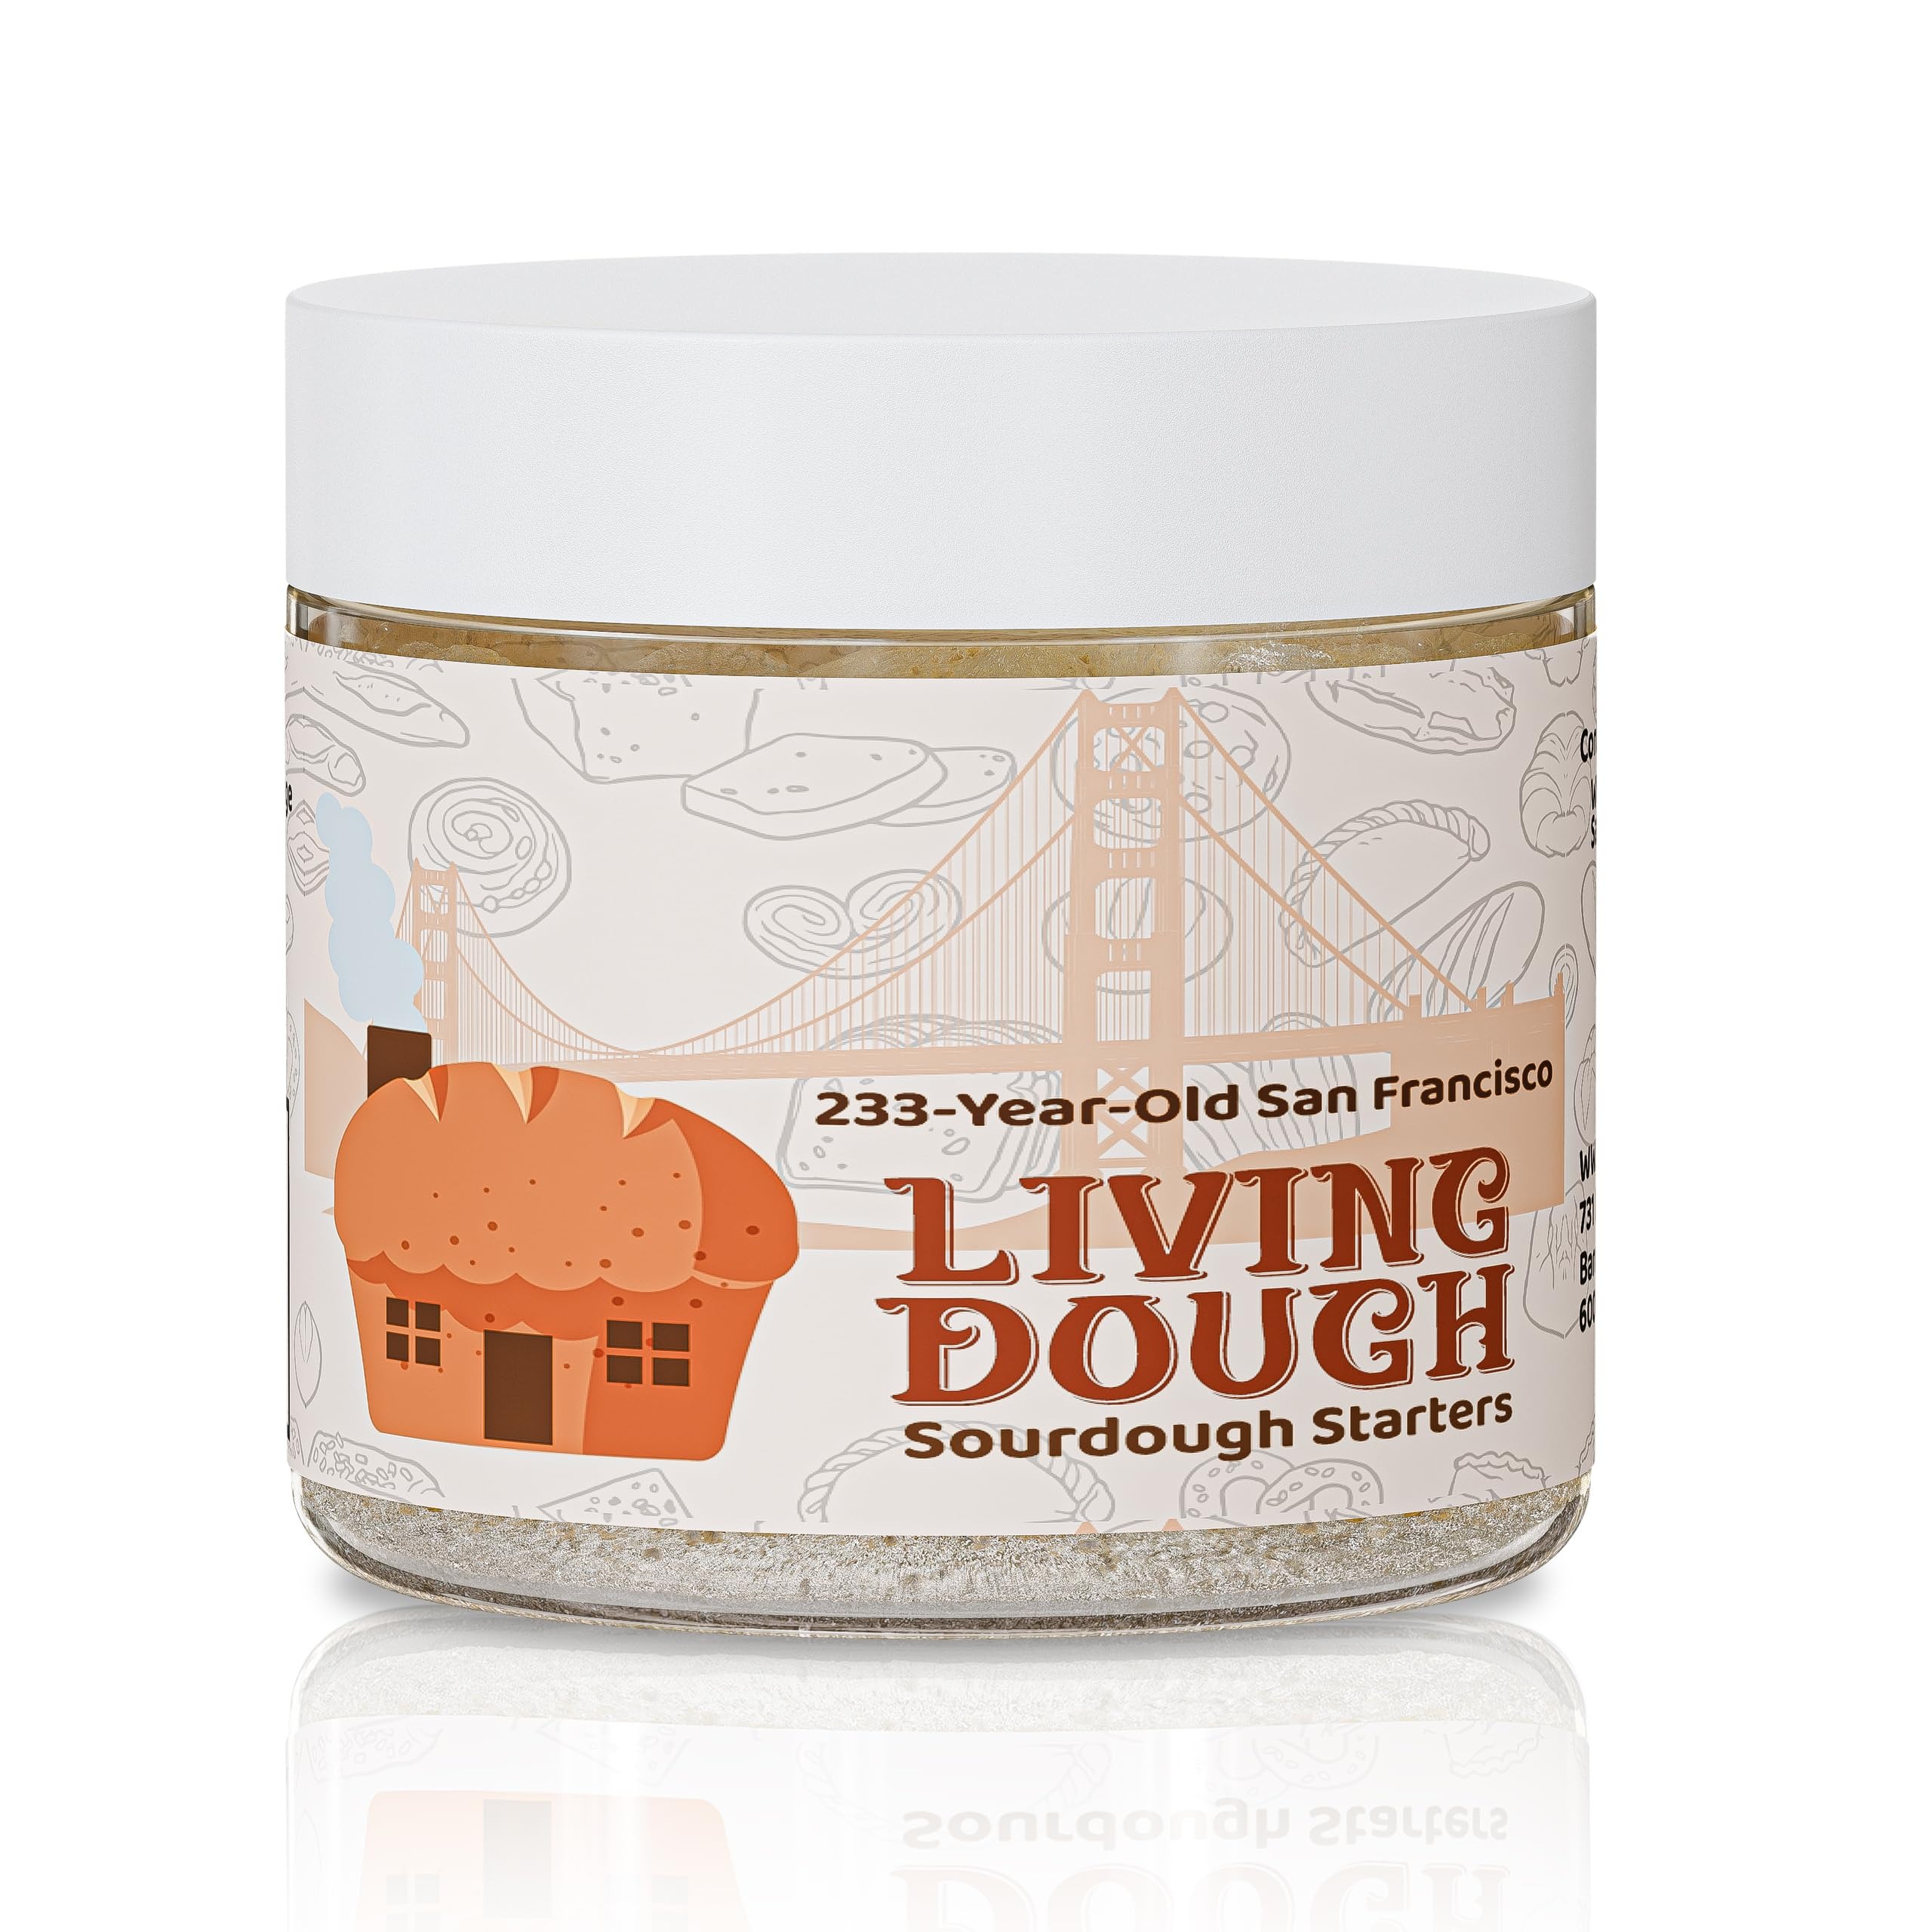
Item Name: Living Dough - 233 Year Old San Francisco Sourdough Starter Culture - Active & Live Organic Sourdough Starter for Baking - For Artisanal Bread, Pizza Dough, Waffles & More
Bullet Point 1: PREMIUM QUALITY: Experience the true art of sourdough baking with our live sourdough starter. Our sourdough starters are made with organic ingredients and active cultures, it nurtures rich flavor, perfect texture, and a truly artisanal bread-making experience. Bake with confidence and enjoy the taste of tradition!
Bullet Point 2: SAN FRANCISCO HERITAGE: Cultivated from a 233-year-old verified heritage, this organic sour dough starter live captures the essence of San Francisco sourdough, perfect for creating artisanal bread with a unique flavor profile of sourdough starter san francisco.
Bullet Point 3: FRESH & ORGANIC: Discover the joy of artisan baking with our premium fresh sourdough starter, crafted from 100% organic ingredients. This active sourdough starter is perfect for bread, pizza dough, waffles, and more. This fresh, active starter sourdough outperforms dehydrated alternatives, delivering exceptional flavor and results every time.
Bullet Point 4: AUTHENTIC FERMENTED CULTURE: Each organic sourdough bread starter are made from fresh flour and water, infused with a proprietary blend of live yeasts and bacteria carefully cultivated over time. Hydrated and ready to use, Living Dough Sourdough Starter offers an authentic baking experience every time.
Bullet Point 5: EFFORTLESS BAKING: Our sourdough culture starter is easy to use and maintain, making it the perfect wild yeast sourdough starter for beginners and experienced bakers alike, an ideal gifts for sourdough bakers. With simple feeding instructions included, you can effortlessly cultivate artisanal bread with unique flavor and texture.
Value: 3.5
Unit: Ounce

Price: 14.99